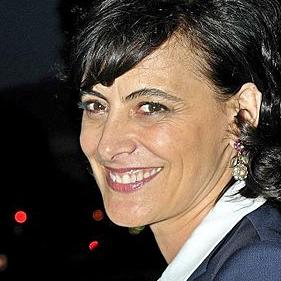
Age: 51